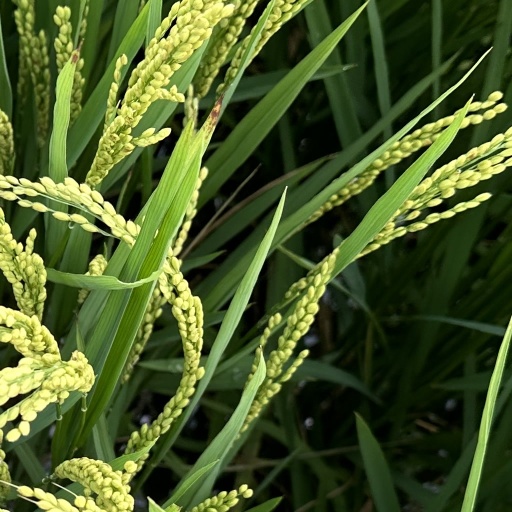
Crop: rice